Eastern Freeway (Melbourne)

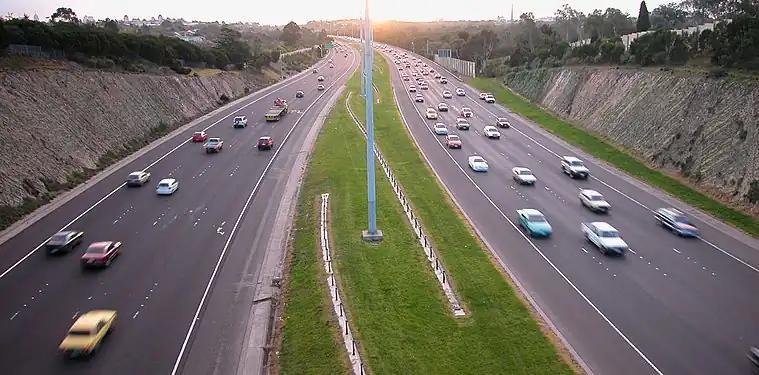
Eastern Freeway viewed facing the city at sunset from the Belford Road overpass, in Kew. The wide median, designed to accommodate a double-track railway, can be seen.

The Eastern Freeway starts at its junction with Hoddle Street, as an eastern continuation of Alexandra Parade, with six lanes eastbound and three lanes westbound. Three more lanes (that provide an exit to Hoddle Street) join the westbound carriageway after it leaves the junction, and after a short distance both directions narrow from six to five lanes in each direction. The freeway narrows again to four lanes in each direction near Chandler Highway and Yarra Bend.